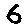
Label: 6